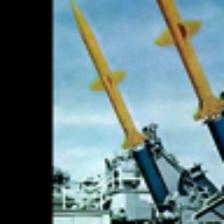
Label: NonHuman